Flight from Rebirth

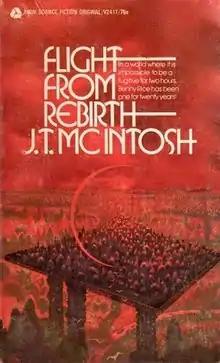
First edition, cover art by Paul Lehr

Flight from Rebirth is a science fiction novel by British writer J. T. McIntosh, published in July 1971 by Avon Books.